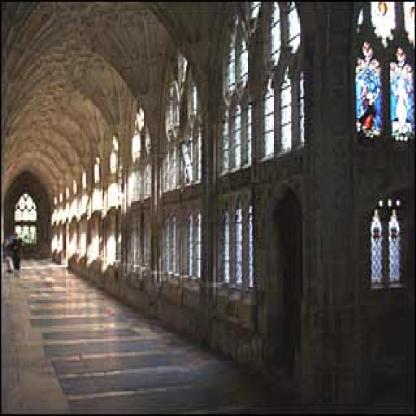
Scene: Indoor